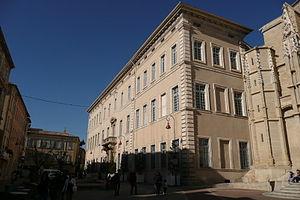
Tribunal d'Instance, à côté de la cathédrale à Carpentras.
Le Palais épiscopal de Carpentras, est un Bâtiment à Carpentras, dans le département de Vaucluse, siège de l'ancien évêché, actuellement utilisé comme Palais de justice.